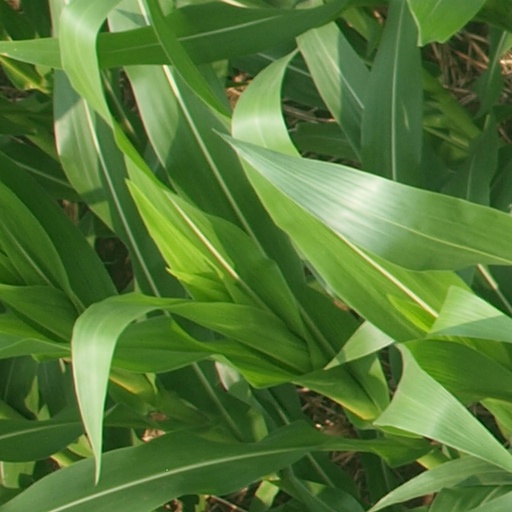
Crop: maize; corn